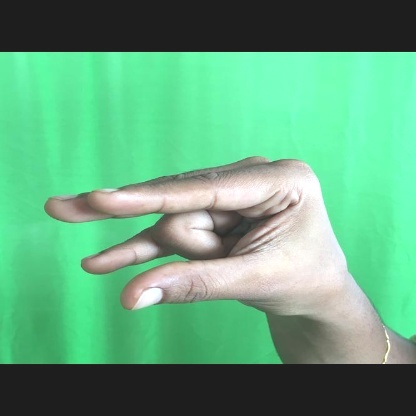
Mudra: Kangulam